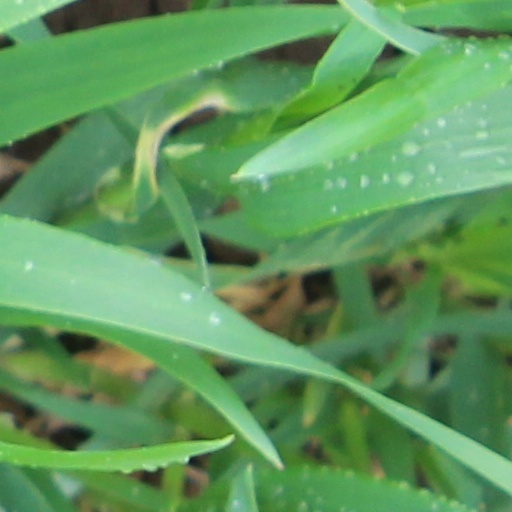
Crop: wheat